All Saints Church, Vange

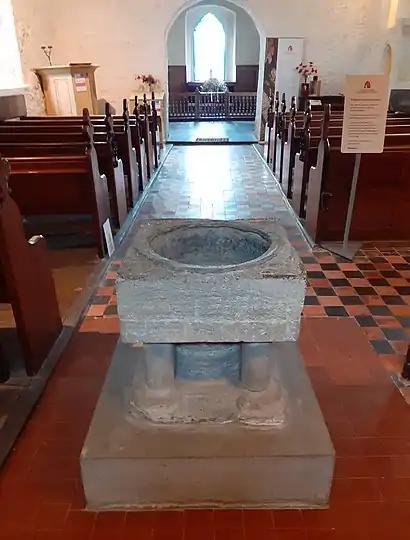
12th Century Marble Font

In the nave sits proudly a 12th century Font made of stone, in Purbeck Marble, the bowl is lead lined, with 17th century graffiti internally in the zig zag pattern known as Wigglework and externally in the v formations.